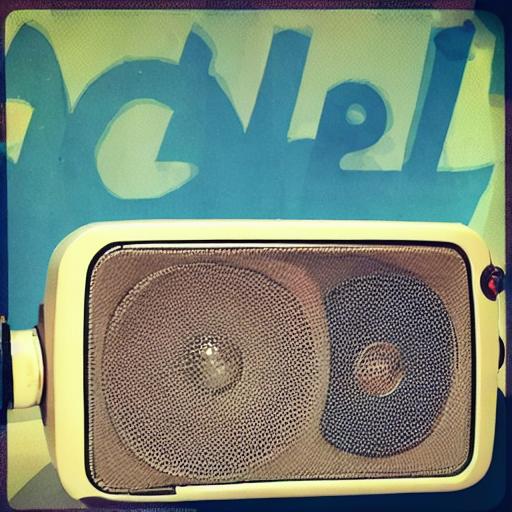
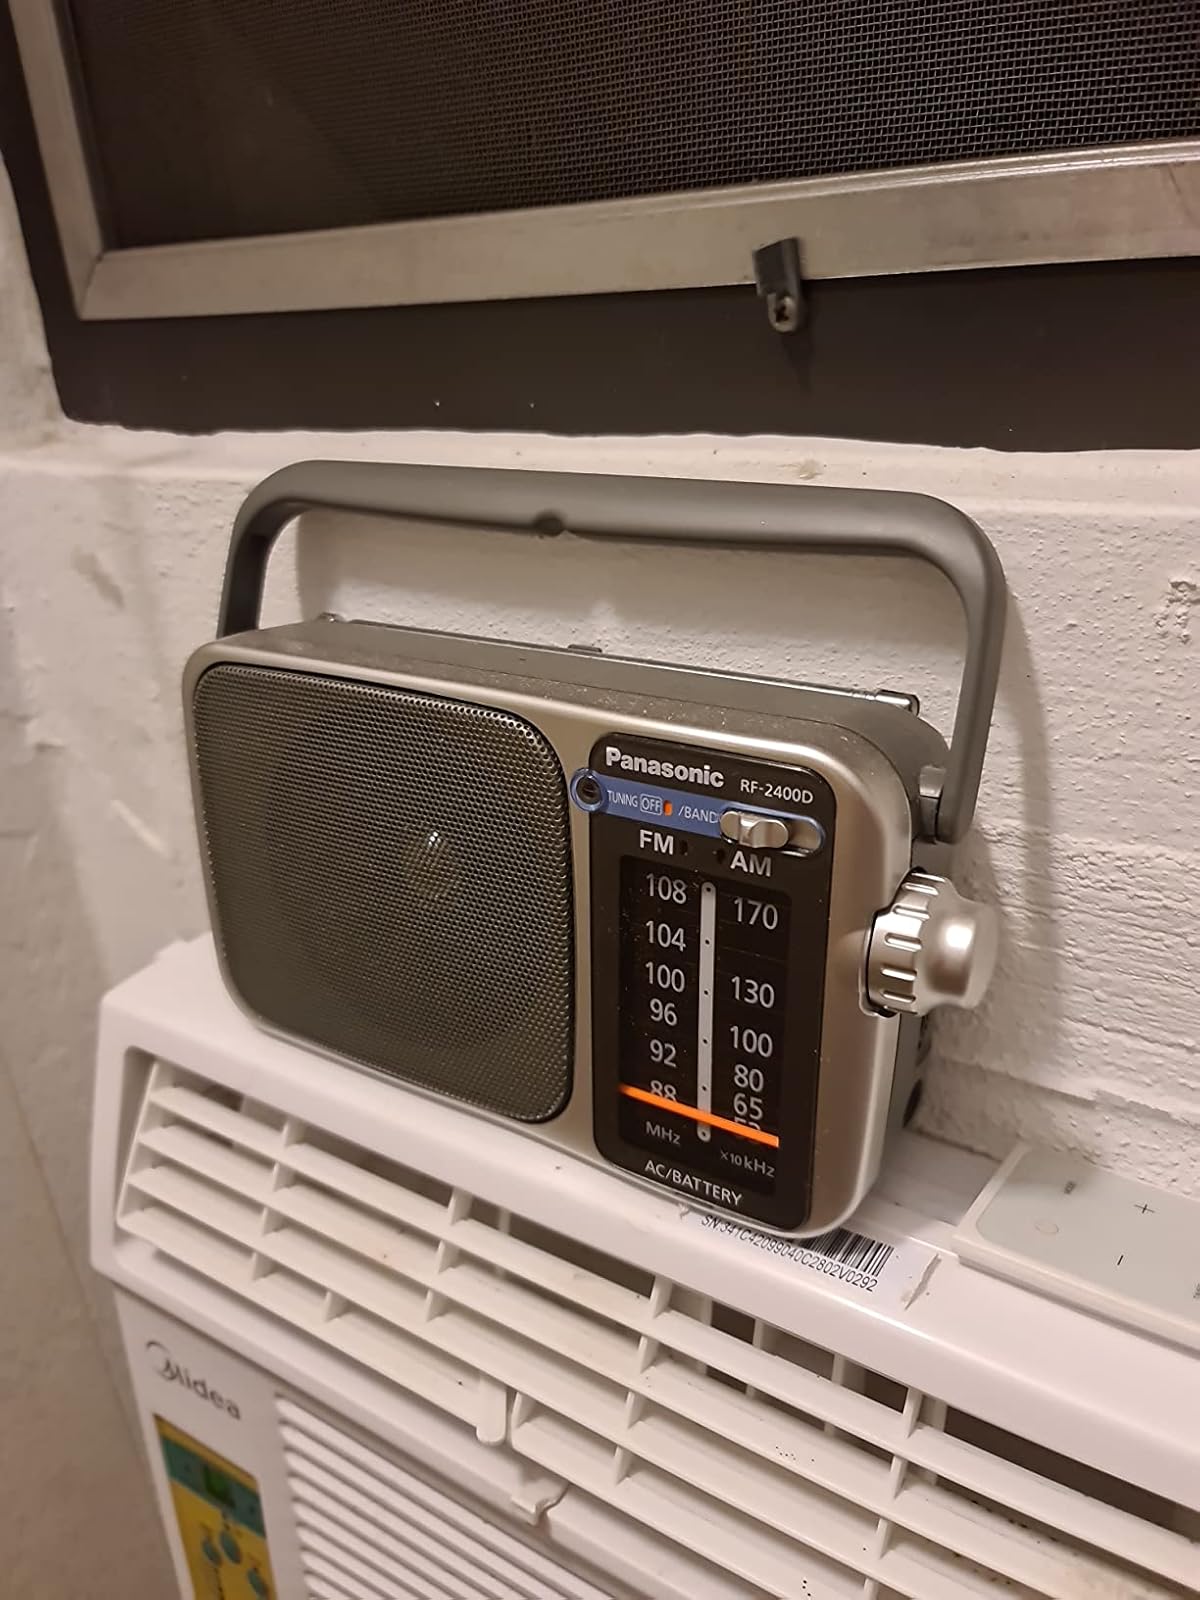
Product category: radio
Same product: no